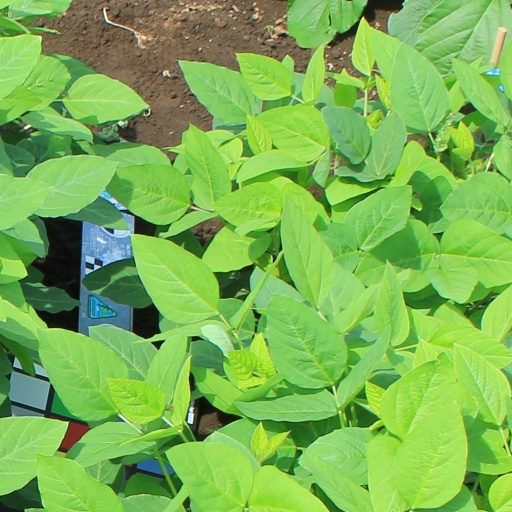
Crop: soybean